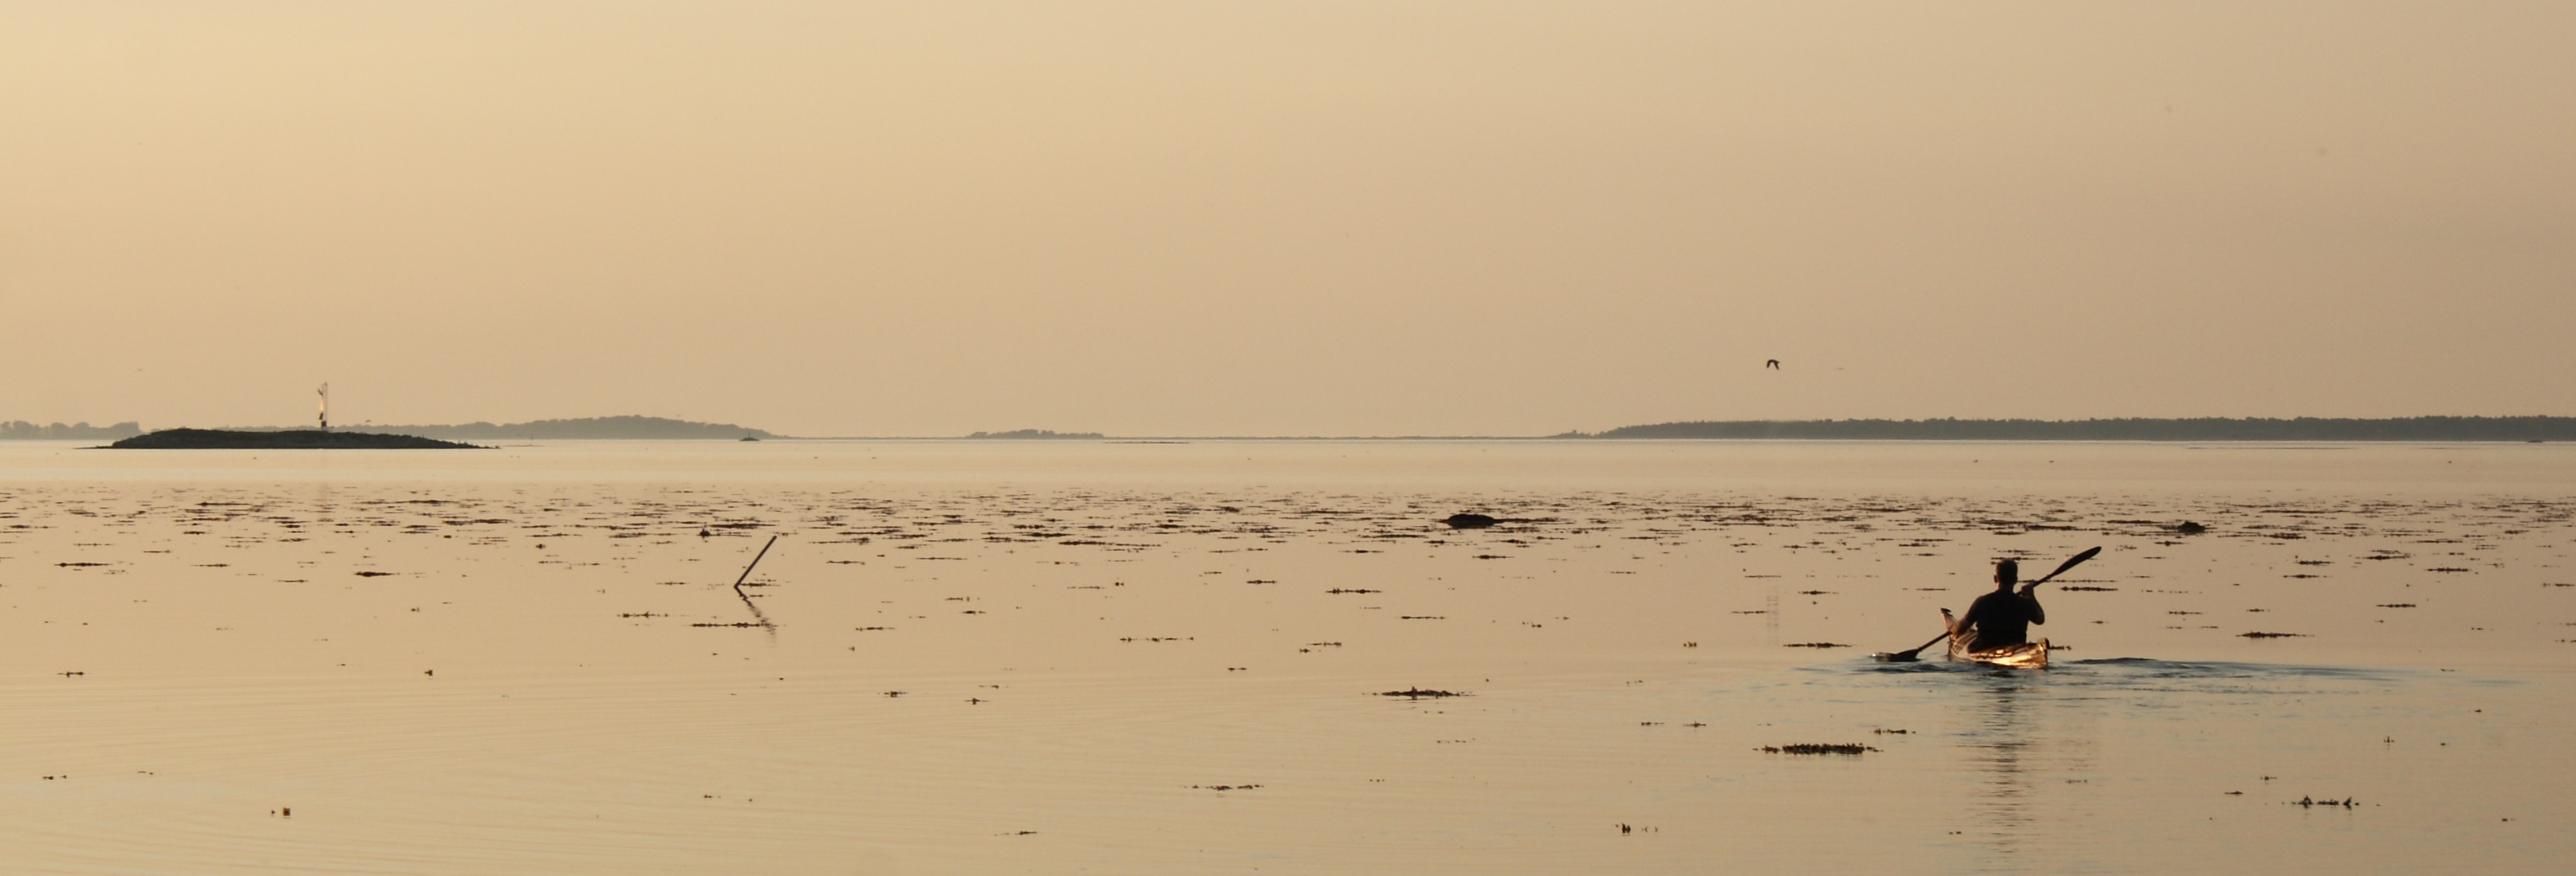
beach, sea, coast, sand, ocean, shore, wave, fjord, kayak, denmark, habitat, odense, mudflat, calm seas, natural environment